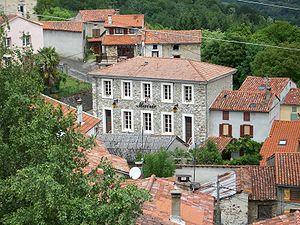
Montoulieu est une commune française située dans le département de l'Ariège, en région Occitanie.